Natalie Seymour

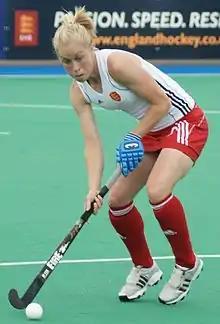

Natalie Seymour (born 29 September 1986) is a British triathlete and former field hockey player. She competed for England in the women's hockey tournament at the 2010 Commonwealth Games where she won a bronze medal.